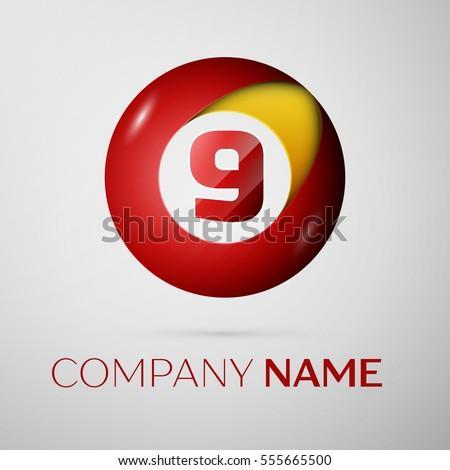
number vector logo symbol in the colorful circle on grey background .